Tatjana Manojlović

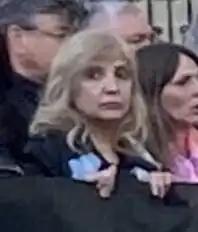
Manojlović in 2023

Tatjana Manojlović (born 6 March 1966) is a Serbian journalist and politician. She was a member of the National Assembly of Serbia from 2022 to 2024.